Ethnological Museum, Pristina

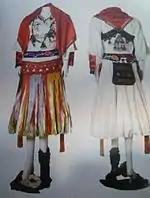
Traditional bridal clothes of the 20th century in the province of Rugova.

The history of textiles among Albanian people and their production, according to some study sources, dates back to antiquity. As for illustration, it can be mentioned that the Fustanella (kit) and Xhubleta, as worn by women, are considered to illustrate, by example, their life duration. Linen and textiles among Albanians are handmade and Vek-made products which in the past were very widely spread. They were so widely spread that each home and family had produced such as linen as well as textiles in their house environments with classical means, first of all, made of sheep and goat wool, and made of other materials like linen, cotton, etc. like very craftsmanship, this type of production of linen and fabric has the complexity of work in production. Traditionally Albanian people have had the fixed idea of wearing beautiful, orderly, and tasteful clothing, and they preserve it as a very precious treasure even nowadays. In linen and in textile as well, it is not only encountered as brilliant techniques of physical production but also as the art that is expressed through ornamental and artistic figures. Within the ornamental aspect, there are figures outlined that are directly related to people's beliefs, which reflect the spirit of the people, since the earliest times of paganism through periods until today.